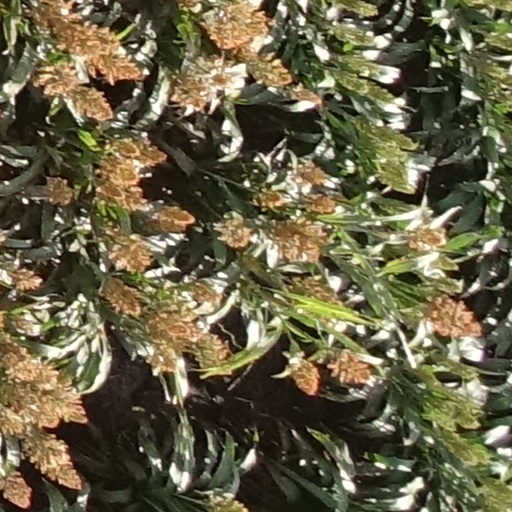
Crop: sorghum